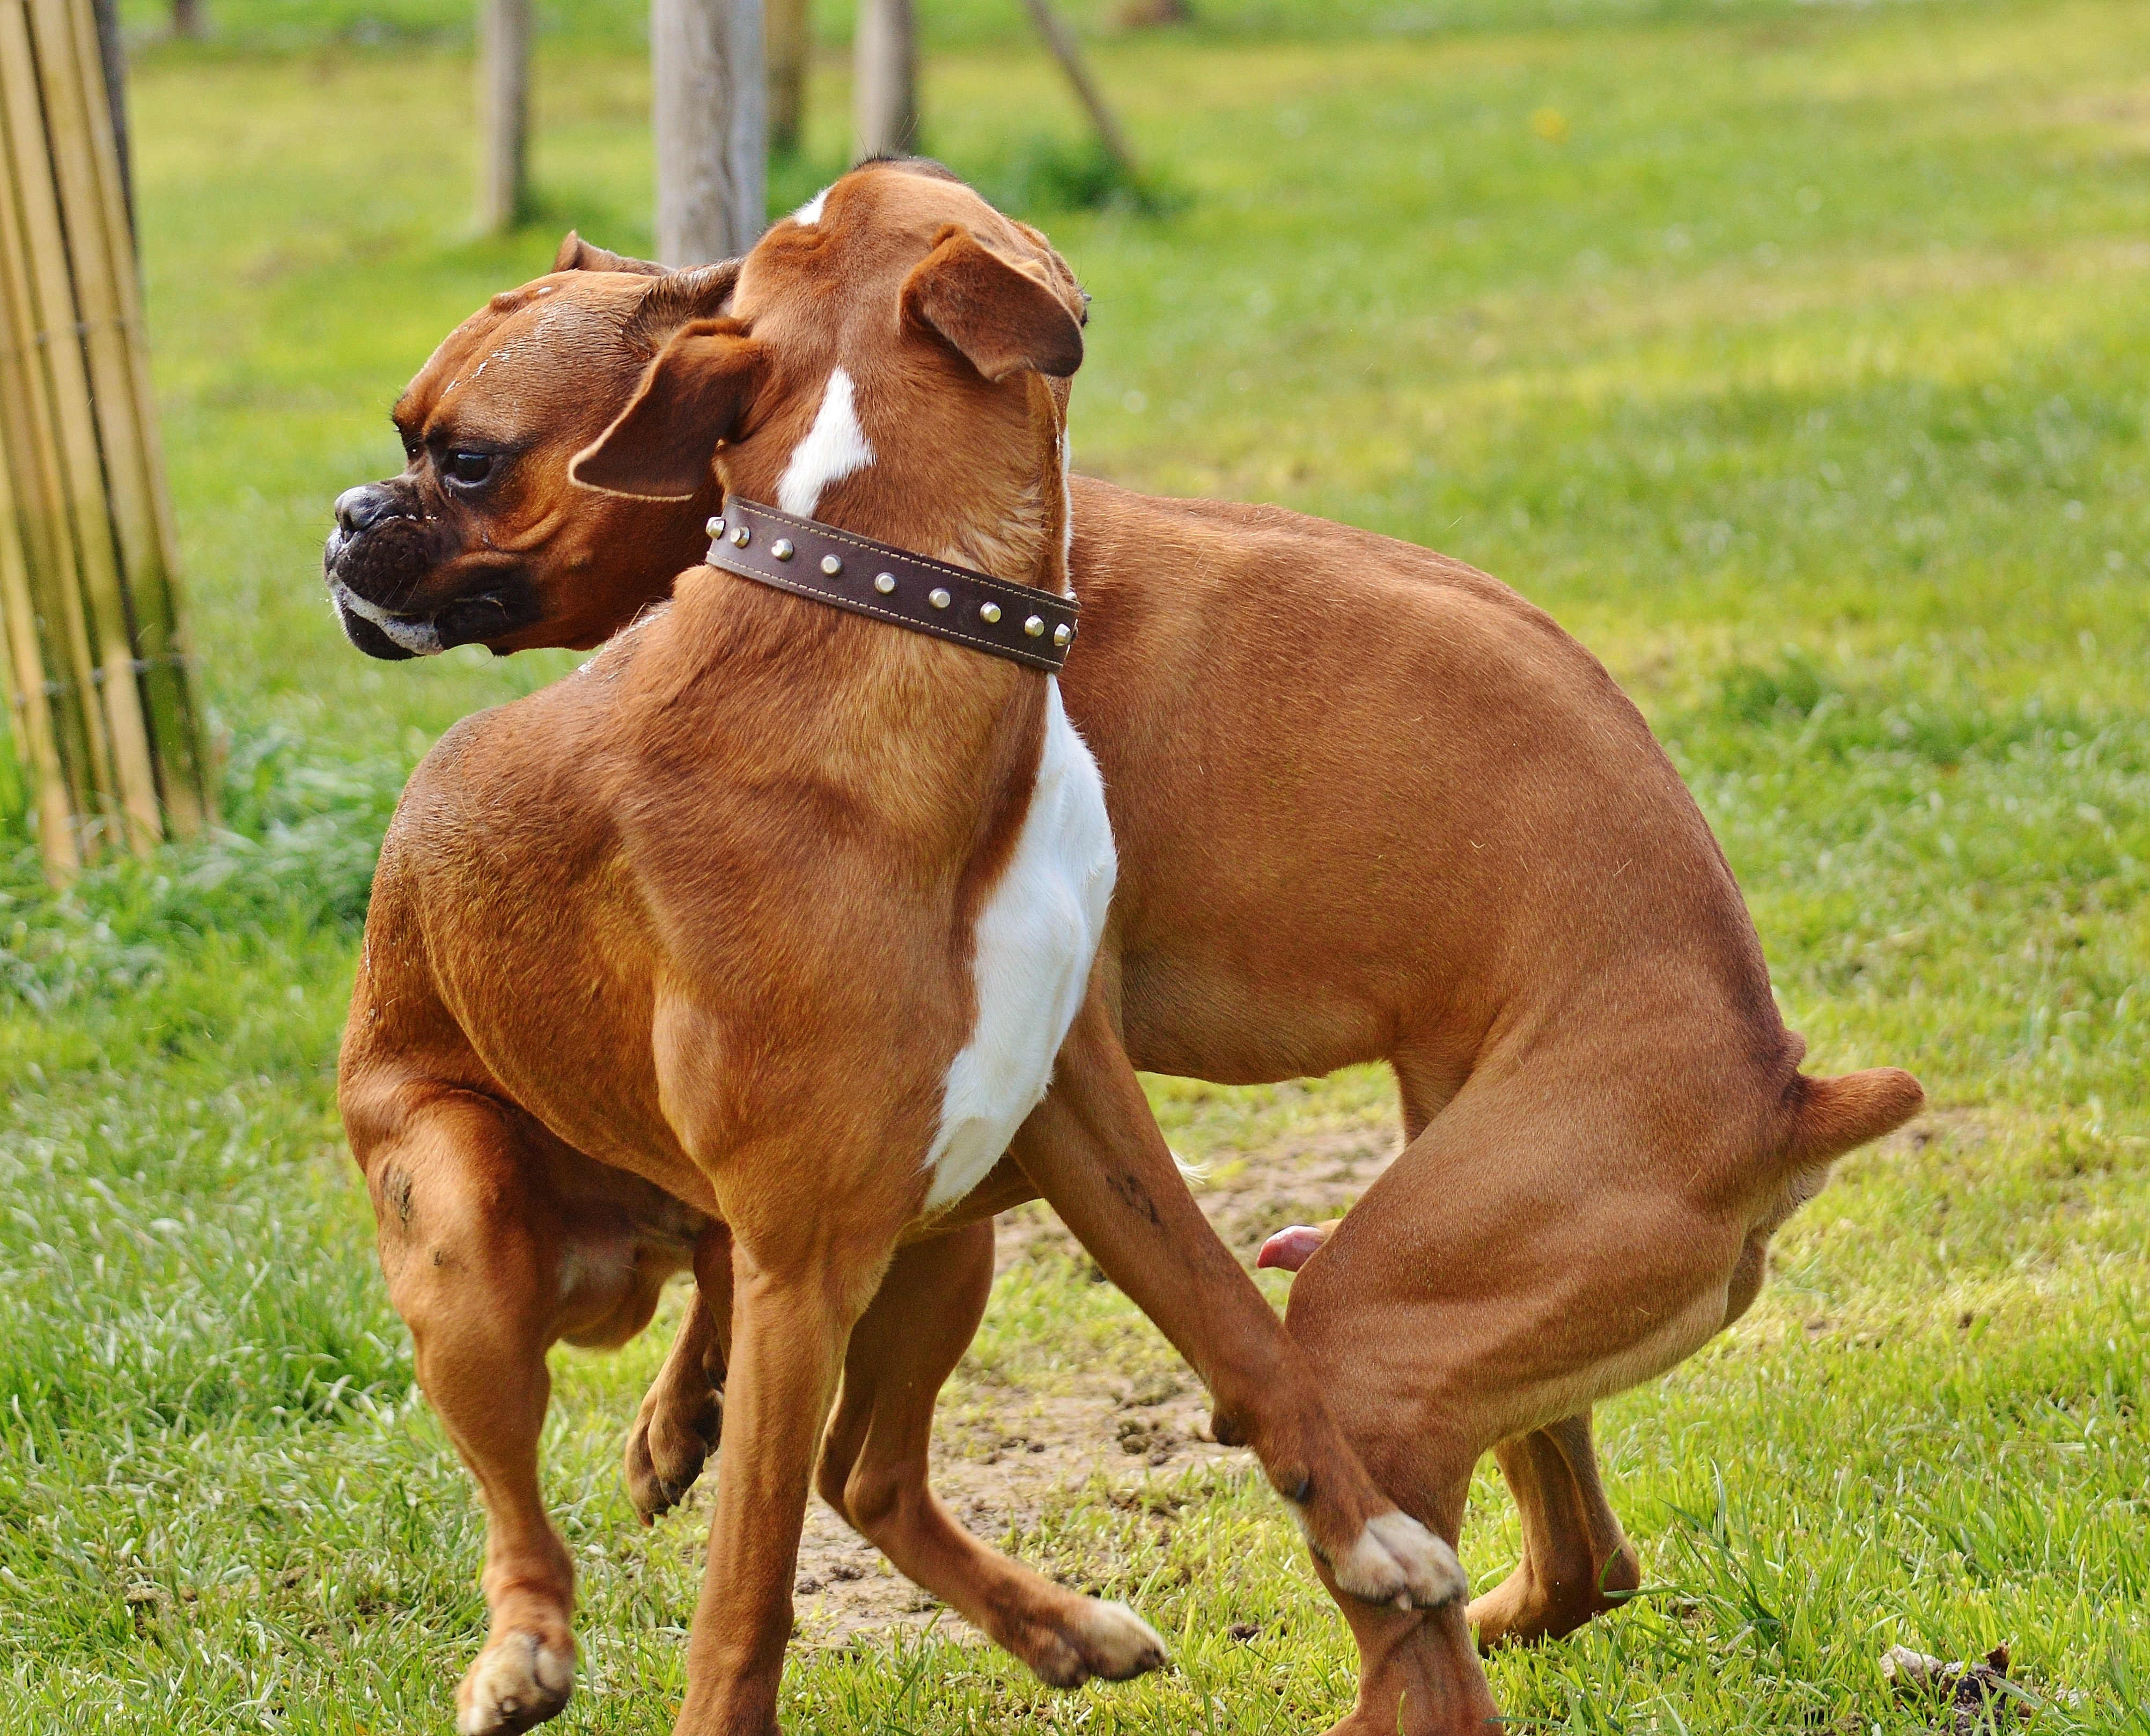
meadow, play, dog, mammal, boxer, dogs, animals, vertebrate, sanctuary, dog breed, terrier, romp, animal welfare, german pinscher, good aiderbichl, iffeldorf, fond of animals, boxer dogs, dog like mammal, carnivoran, bavarian mountain hound